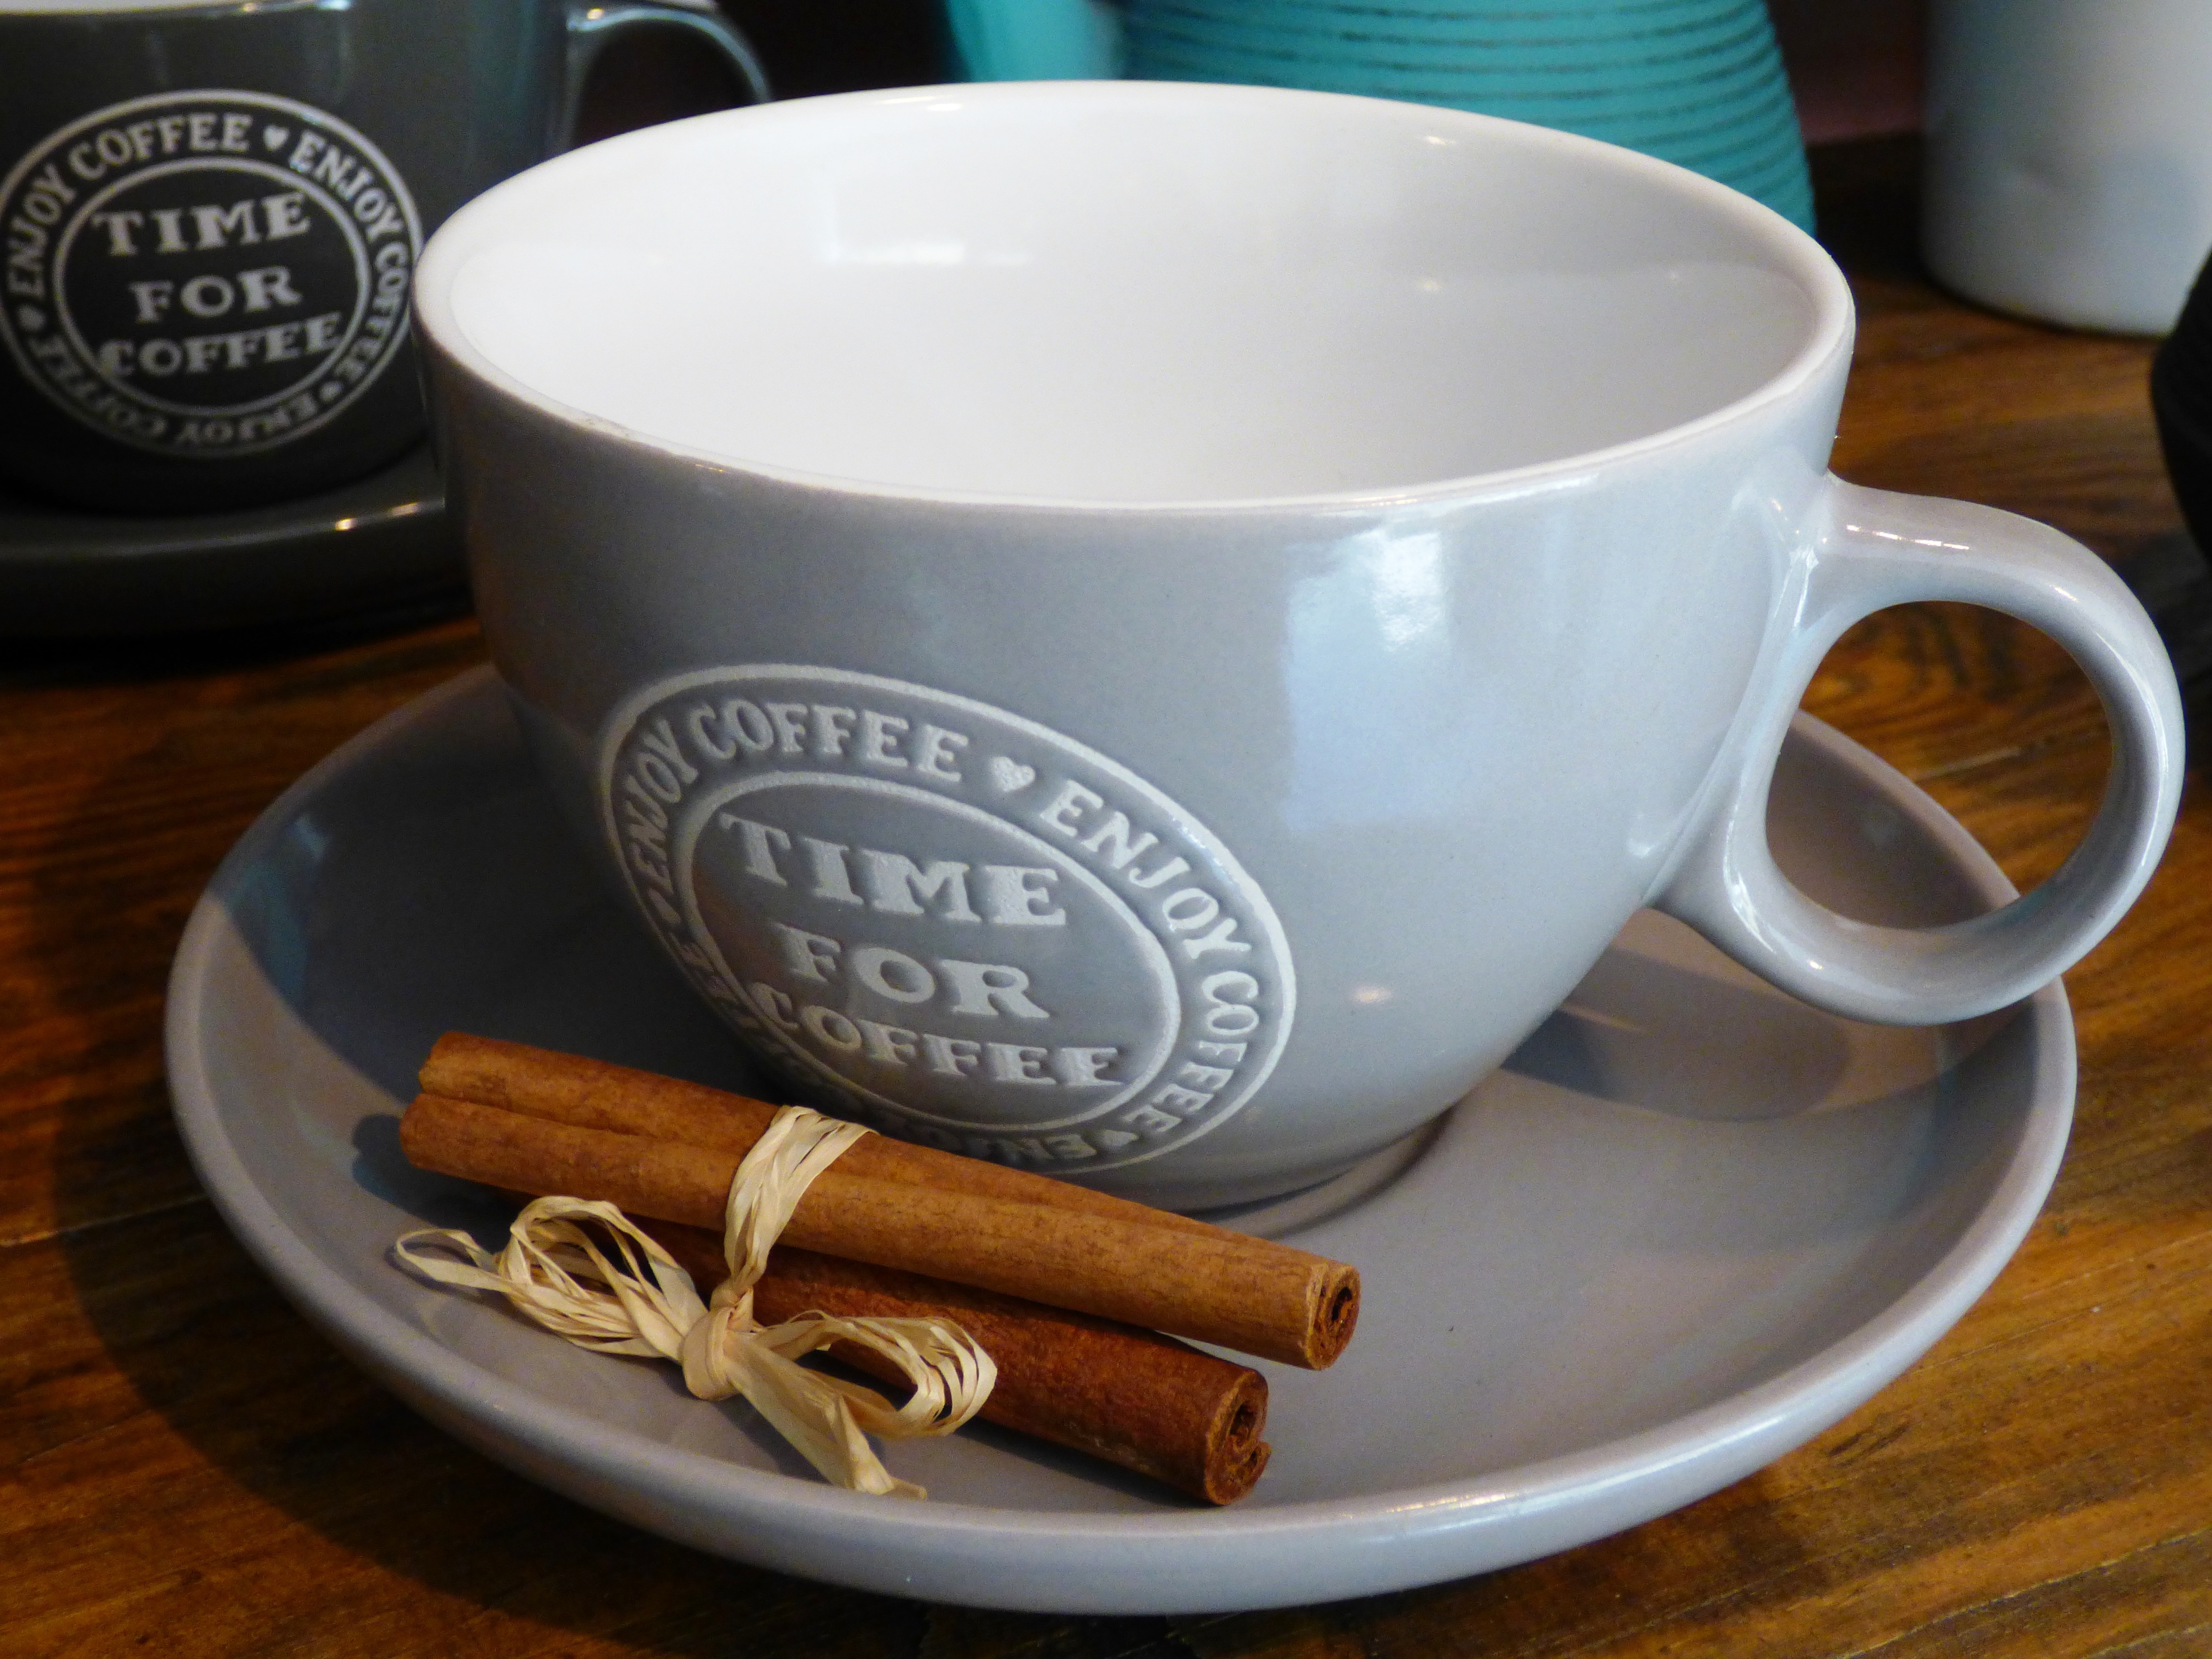
cafe, coffee, cup, saucer, drink, espresso, coffee cup, teacup, cinnamon, caffeine, flavor, the dish, a cup of coffee, dish machine, drinkware